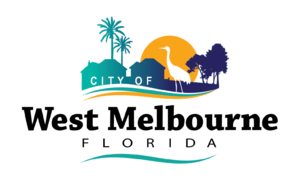
West Melbourne est une ville américaine située dans le comté de Brevard en Floride.